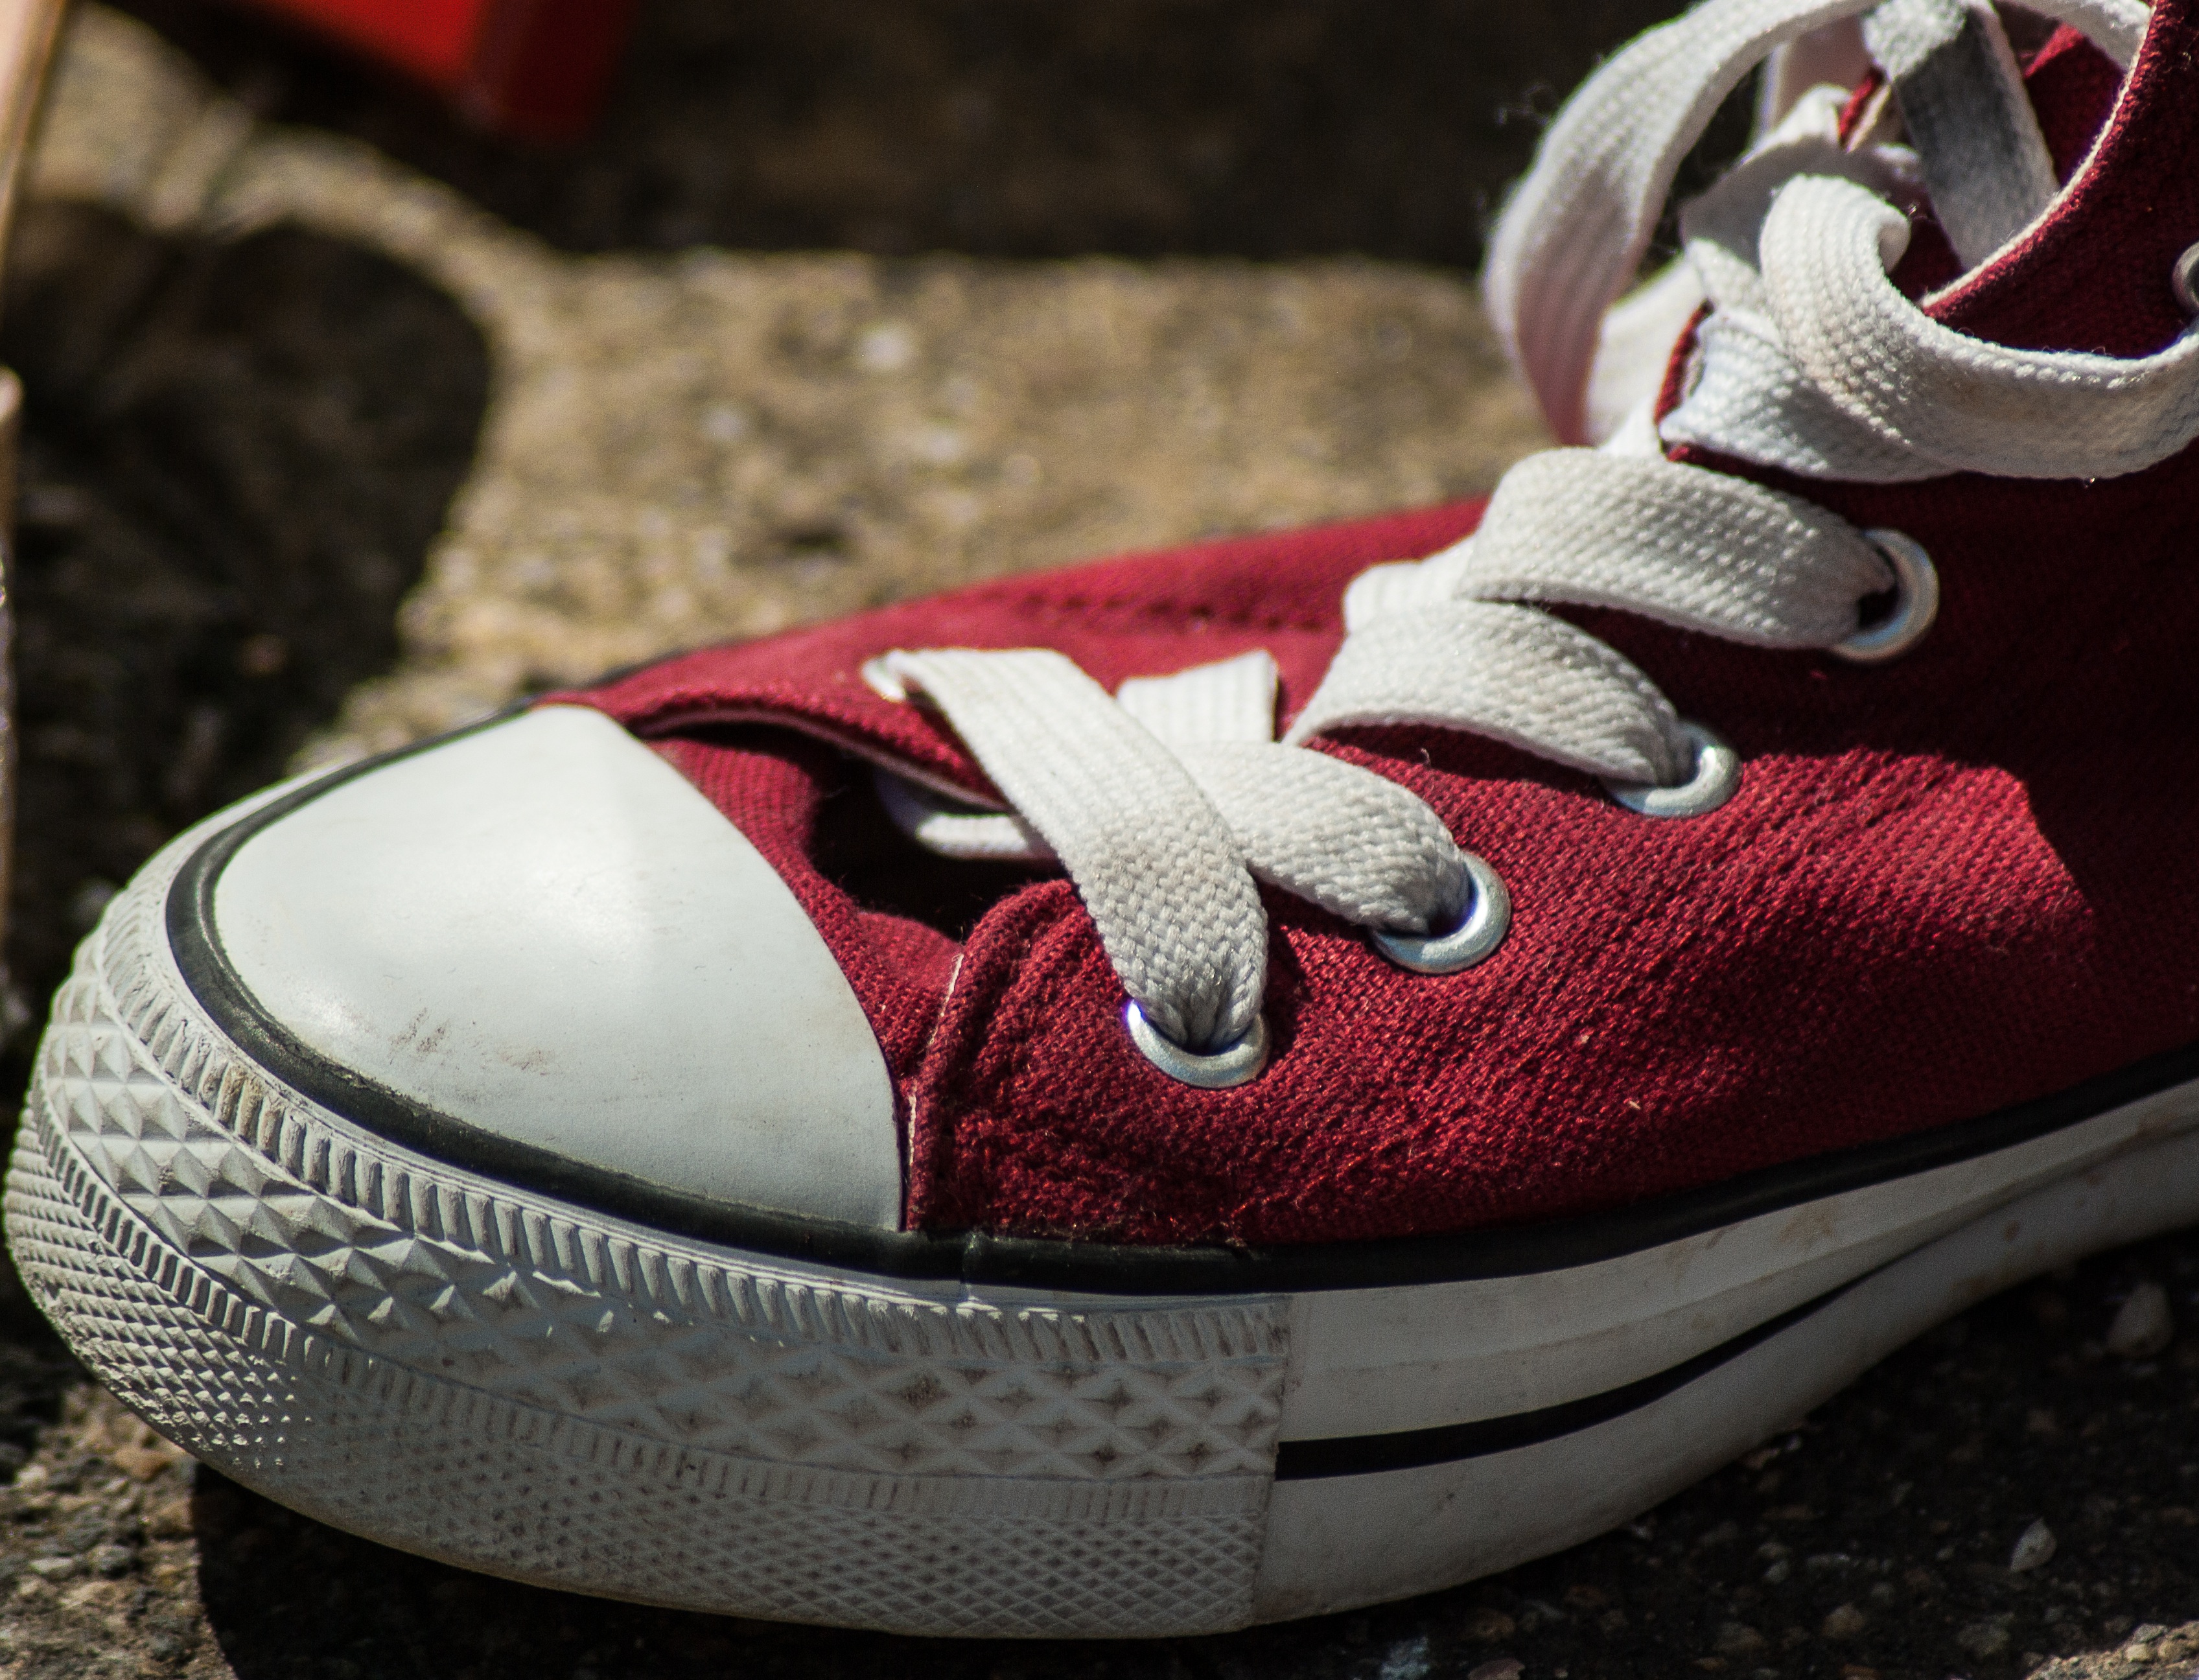
shoe, white, sport, leather, leg, spring, red, basketball, black, pink, tennis, sneakers, footwear, outdoor shoe